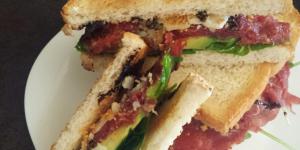
sandwich frio